Almary Green

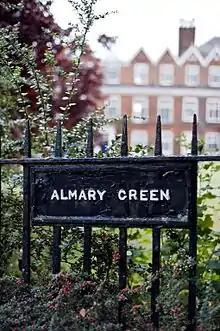
Almary Green, Norwich - Cathedral Close

Almary Green is a small lawn in the Cathedral Close in Norwich, Norfolk, England. It is thought to be the site of the probably pre-Conquest church of St Ethelbert, which was burnt to the ground in the 1272 riots along with the bell tower and the Ethelbert Gate, with the latter being rebuilt by the Town on order of King John.